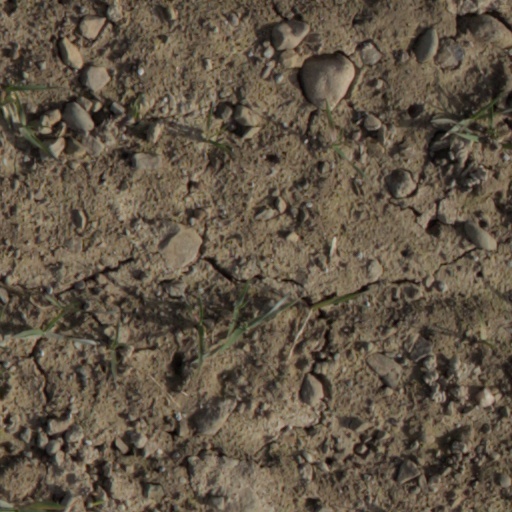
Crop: wheat